Elie Tahari

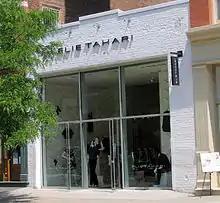
Elie Tahari's boutique in the SoHo neighborhood of New York City

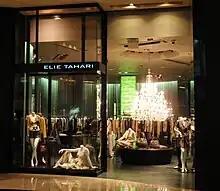
Elie Tahari's boutique at The Forum Shops at Caesars in Las Vegas, Nevada

Elie Tahari (born 1952) is an Iranian fashion designer. He is the designer of ready-to-wear clothing and fashion accessories. His company is headquartered in New York City, with stores located throughout the world.